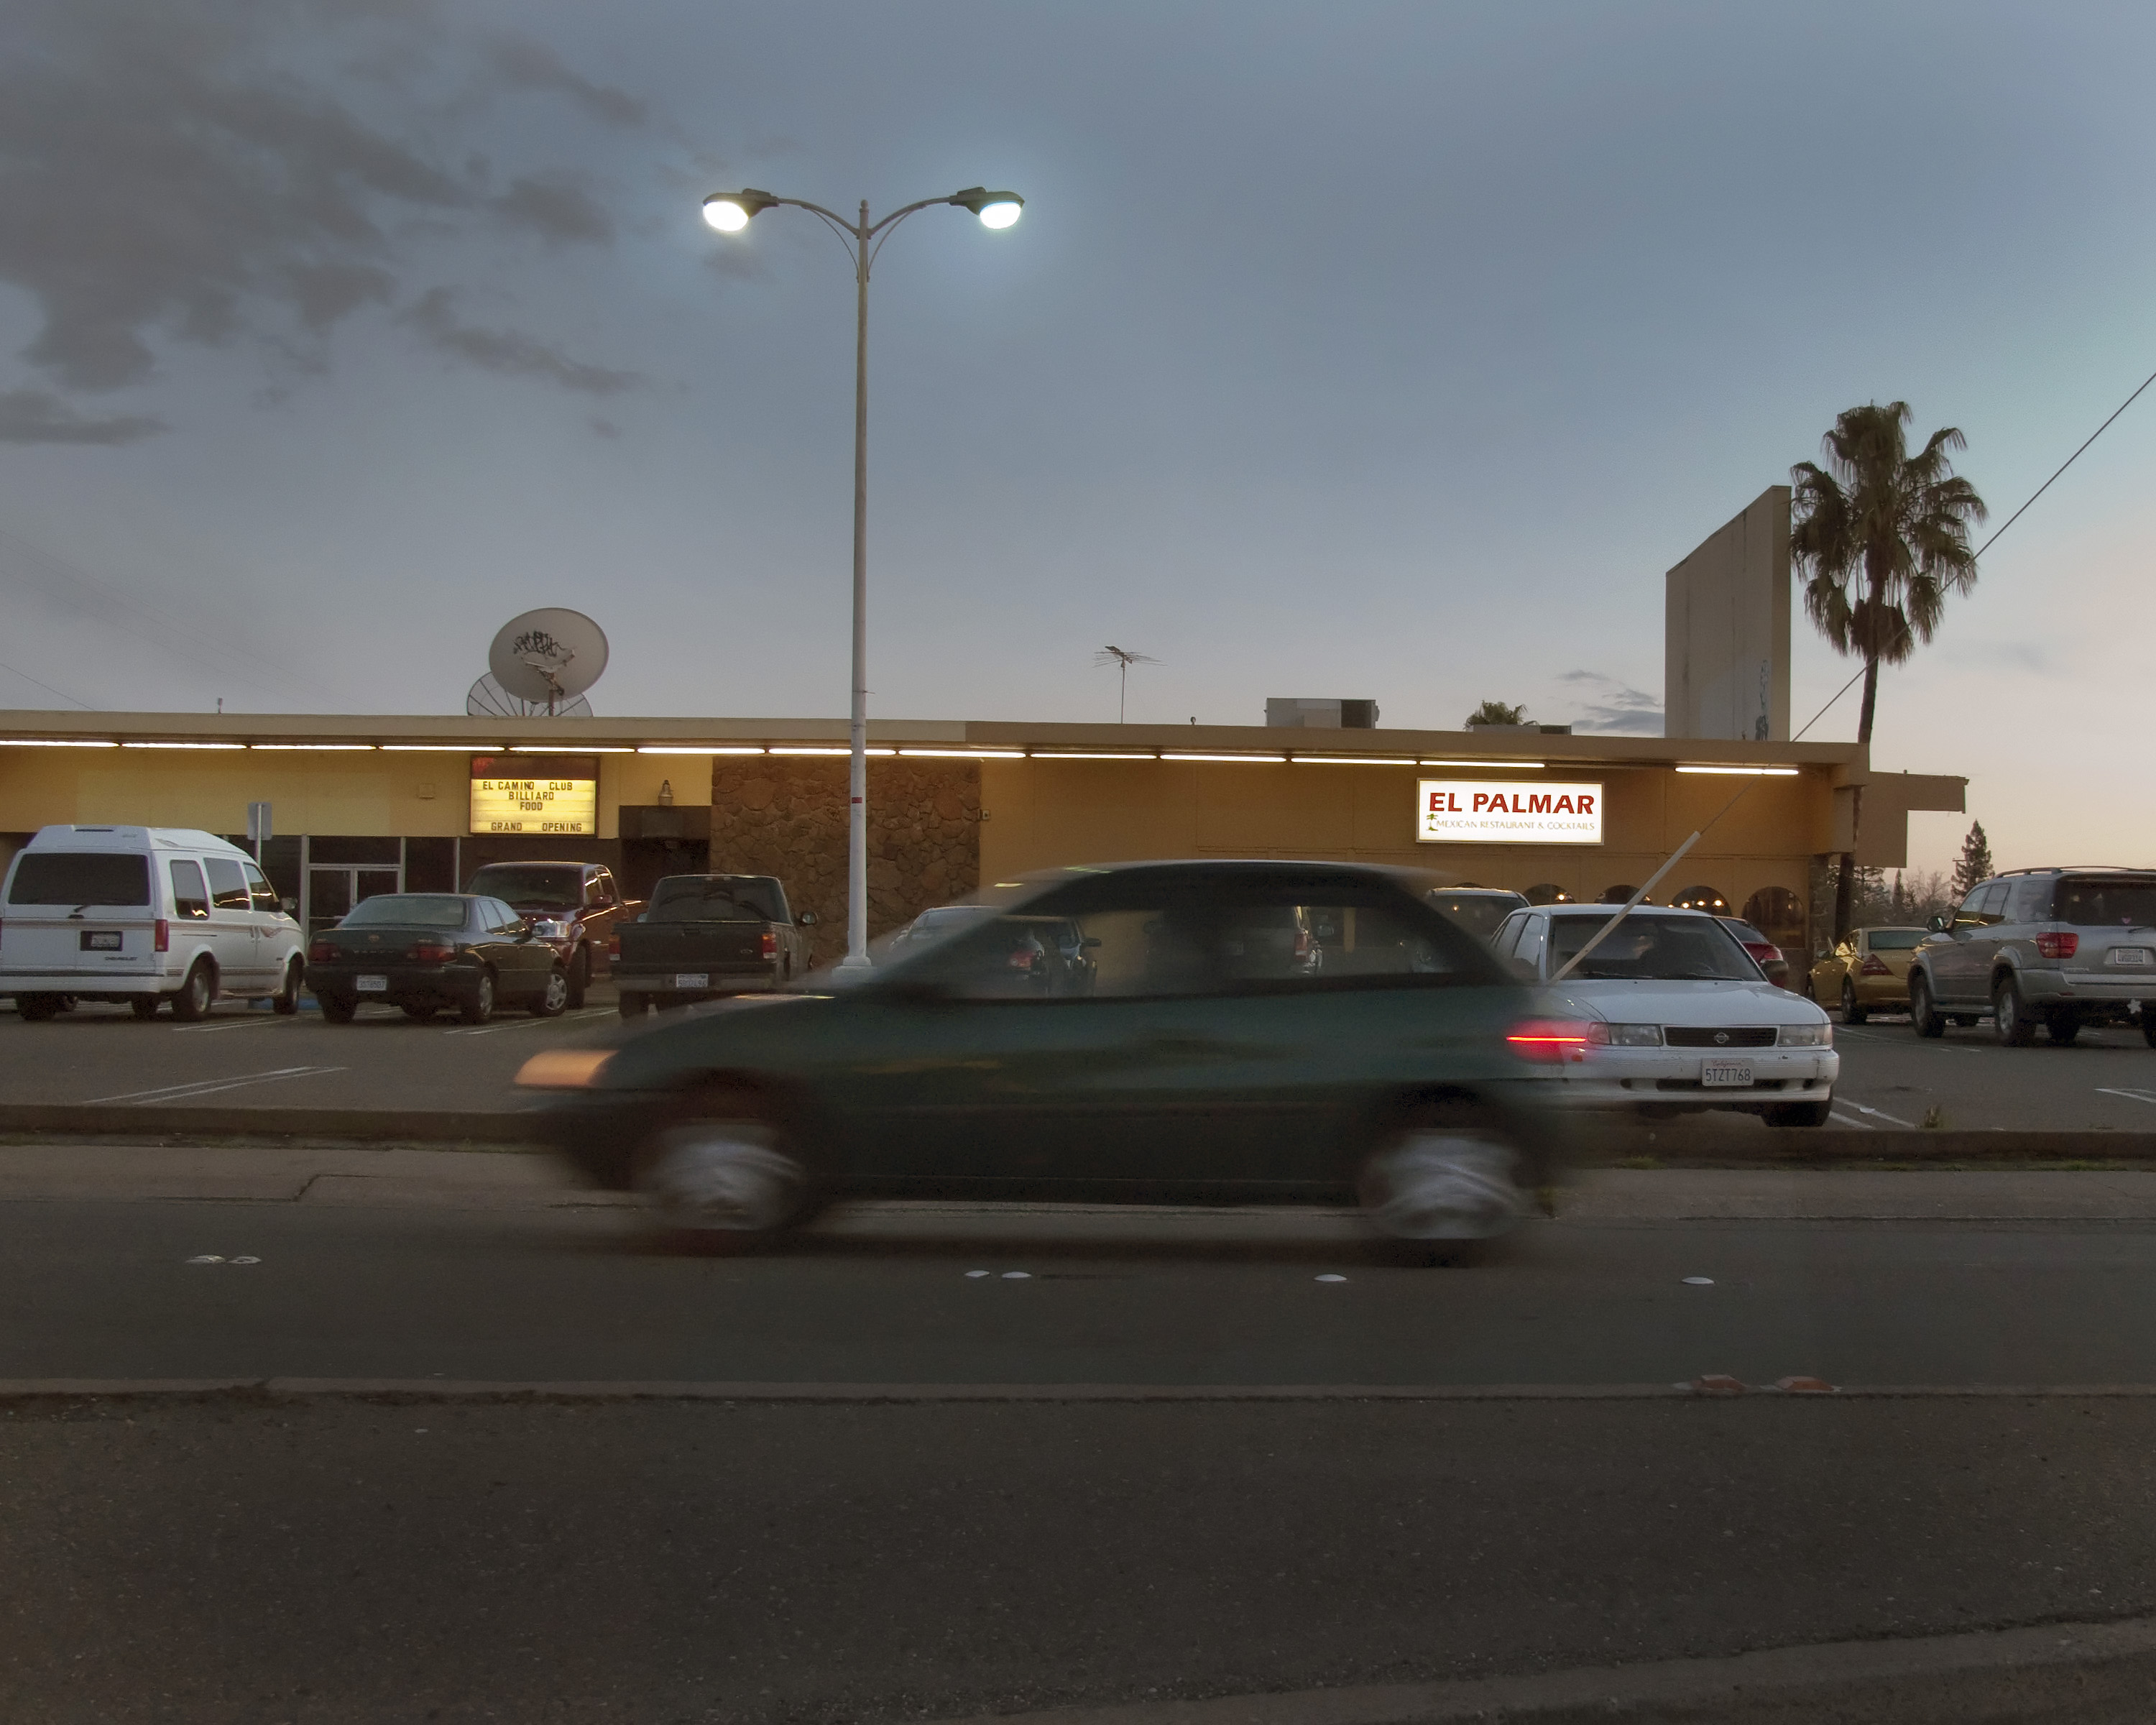
road, traffic, street, highway, driving, downtown, vehicle, lane, lighting, parking lot, infrastructure, mona roglisseurestpleindanguilles, residential area